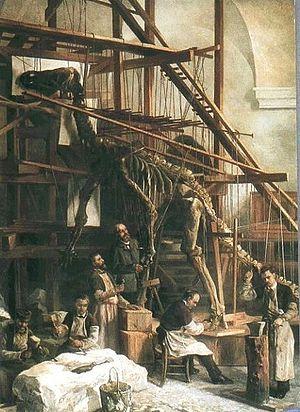
Louis Antoine Marie Joseph Dollo, né à Lille le 7 décembre 1857 et mort à Bruxelles le 19 avril 1931, est un paléontologue belge d'origine française, connu pour ses travaux sur les dinosaures et pour son hypothèse sur la nature irréversible de l'évolution. Il établit les principes de la paléobiologie.
Le quartier Léopold est un quartier bruxellois dans la commune de Bruxelles-ville. Il fut créé par la Société civile pour l'agrandissement et l'embellissement de Bruxelles le 4 octobre 1837 et doit son nom au roi Léopold Iᵉʳ de Belgique.